Marko Milošević (football manager)

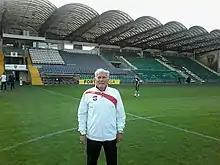

Marko Milošević (born 17 June 1952 in Romanovci, SFR Yugoslavia) is a retired Bosnian footballer and manager.